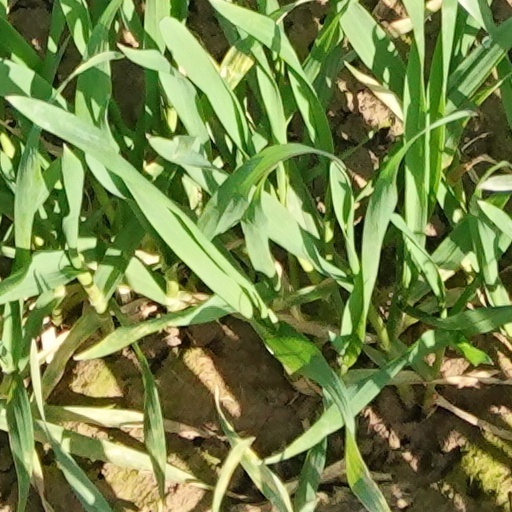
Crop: wheat